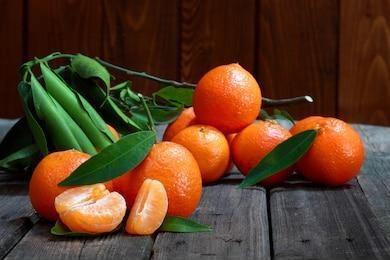
Label: mandarine